Croatia at the FIFA World Cup

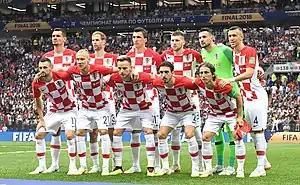

The national team of Croatia has competed in the FIFA World Cup six times, finishing on podium on three occasions. Since gaining independence in 1991, Croatia has appeared in and qualified for the 1998, 2002, 2006, 2014, 2018 and 2022 editions of the tournament. Croatia's best result since gaining admission into FIFA in 1992 was securing second place against France in the 2018 World Cup Final, where they lost 4–2. The national side has collected three World Cup medals, two bronze (1998, 2022) and one silver (2018). Due to its small geography and populace, Croatia is often one of the smallest countries competing in the tournament. They are second-smallest country by population (after Uruguay) and land mass (after the Netherlands) to reach a World Cup Final.